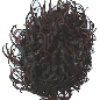
Label: Rambutan 1